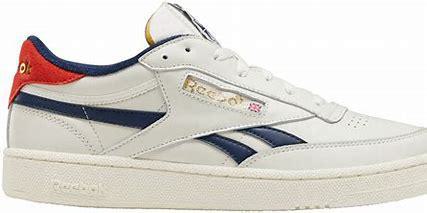
Brand: Reebok
Model: Club C Revenge